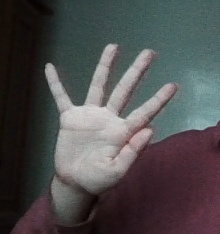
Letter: sheen